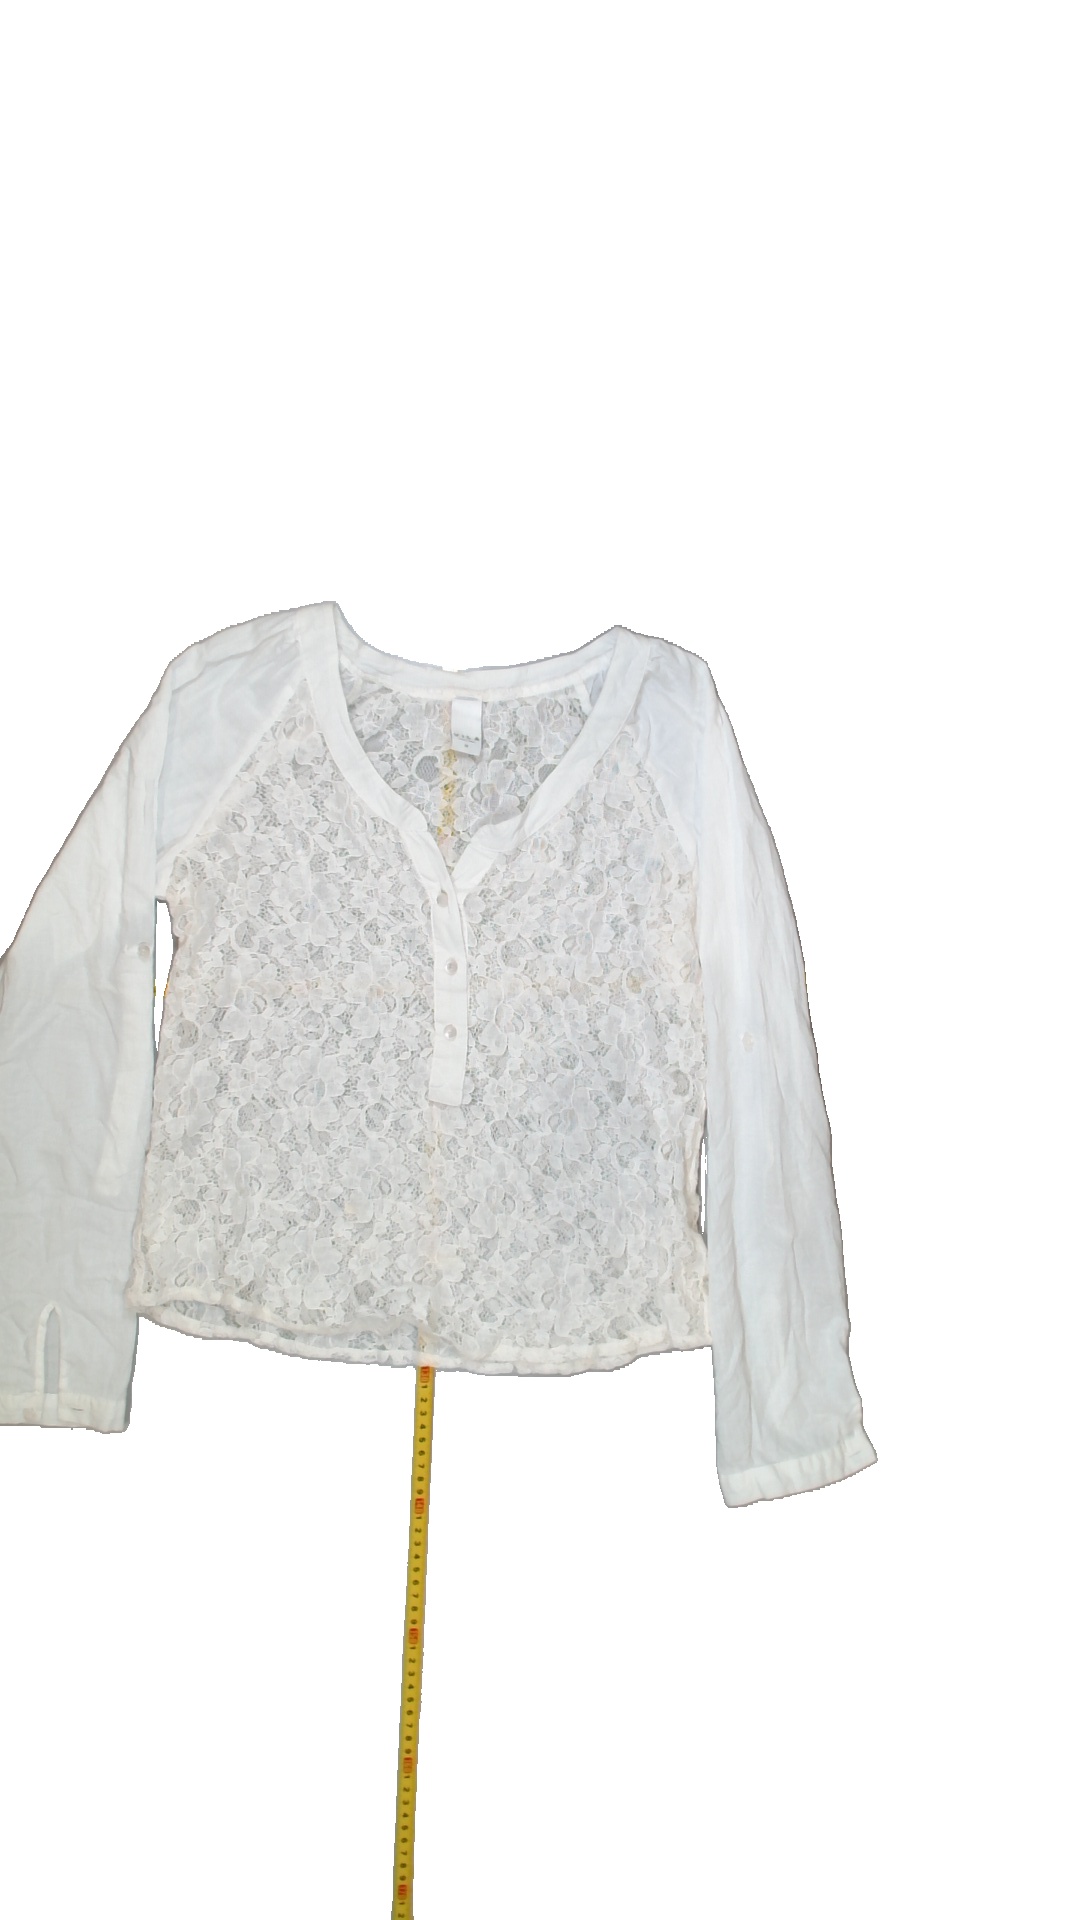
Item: Shirt (Ladies)
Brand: Vila
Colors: White
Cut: Collar, Regular
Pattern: Lace
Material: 100%cotton
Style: No trend
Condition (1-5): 3
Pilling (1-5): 5
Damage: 0
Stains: Yes
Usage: Export
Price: <50